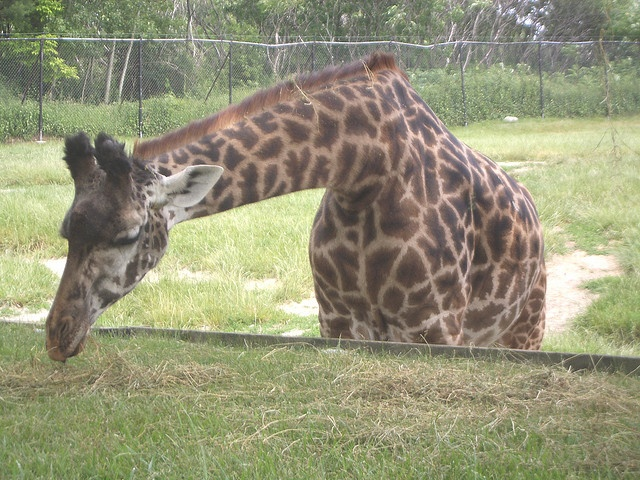
Giraffe grazing from steppe above where it is standing in nclosure.
A giraffe leans over to eat from a patch of grass.
A giraffe bending its neck down toward the grass.
A giraffe is eating grass off of a ledge.
Giraffe sticking his head over the side of the building eating grass.